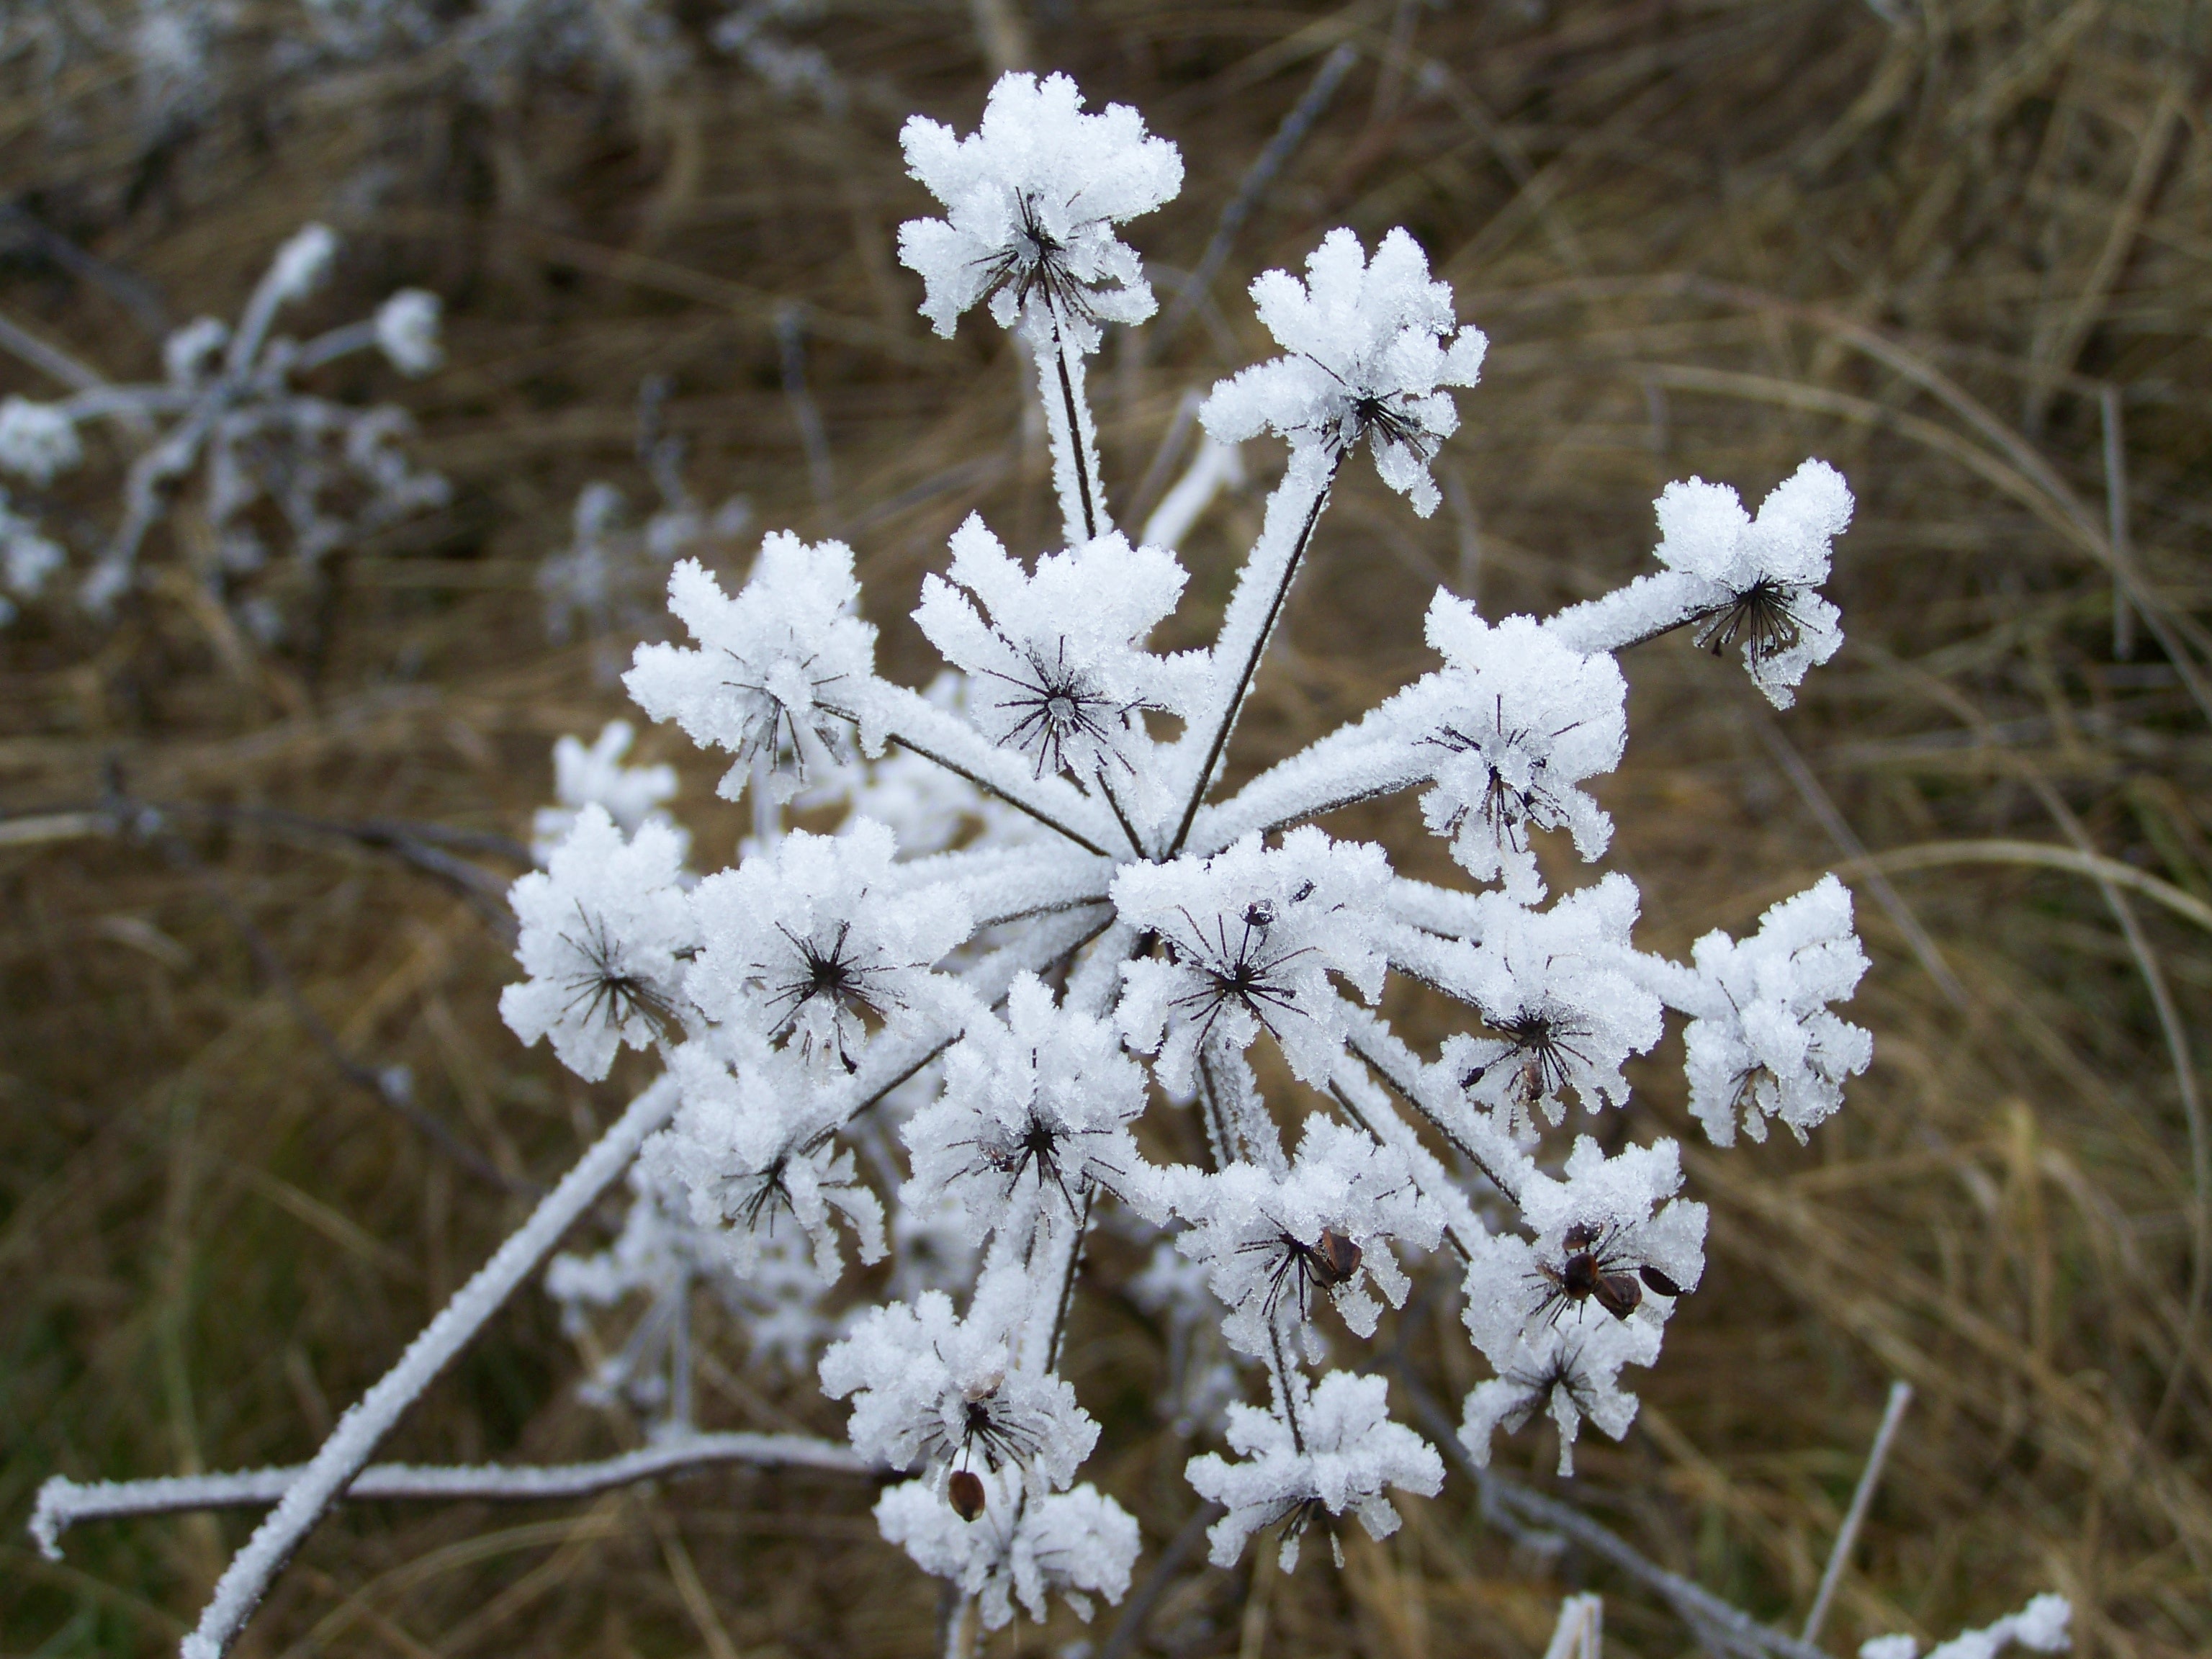
tree, nature, branch, blossom, snow, winter, plant, flower, frost, ice, spring, weather, botany, flora, season, twig, freezing, macro photography, hoary, rimy